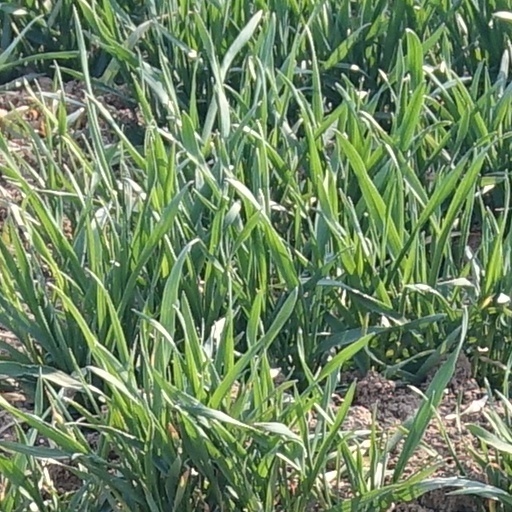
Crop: wheat